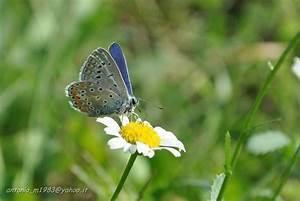
butterfly